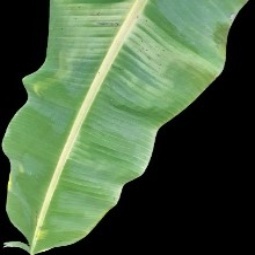
Label: Healthy